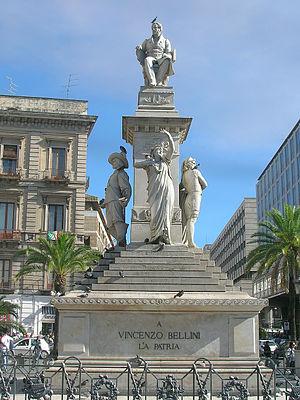
Vincenzo Bellini est un compositeur italien de musique de la période romantique, né le 3 novembre 1801 à Catane, et mort le 23 septembre 1835 à Puteaux.